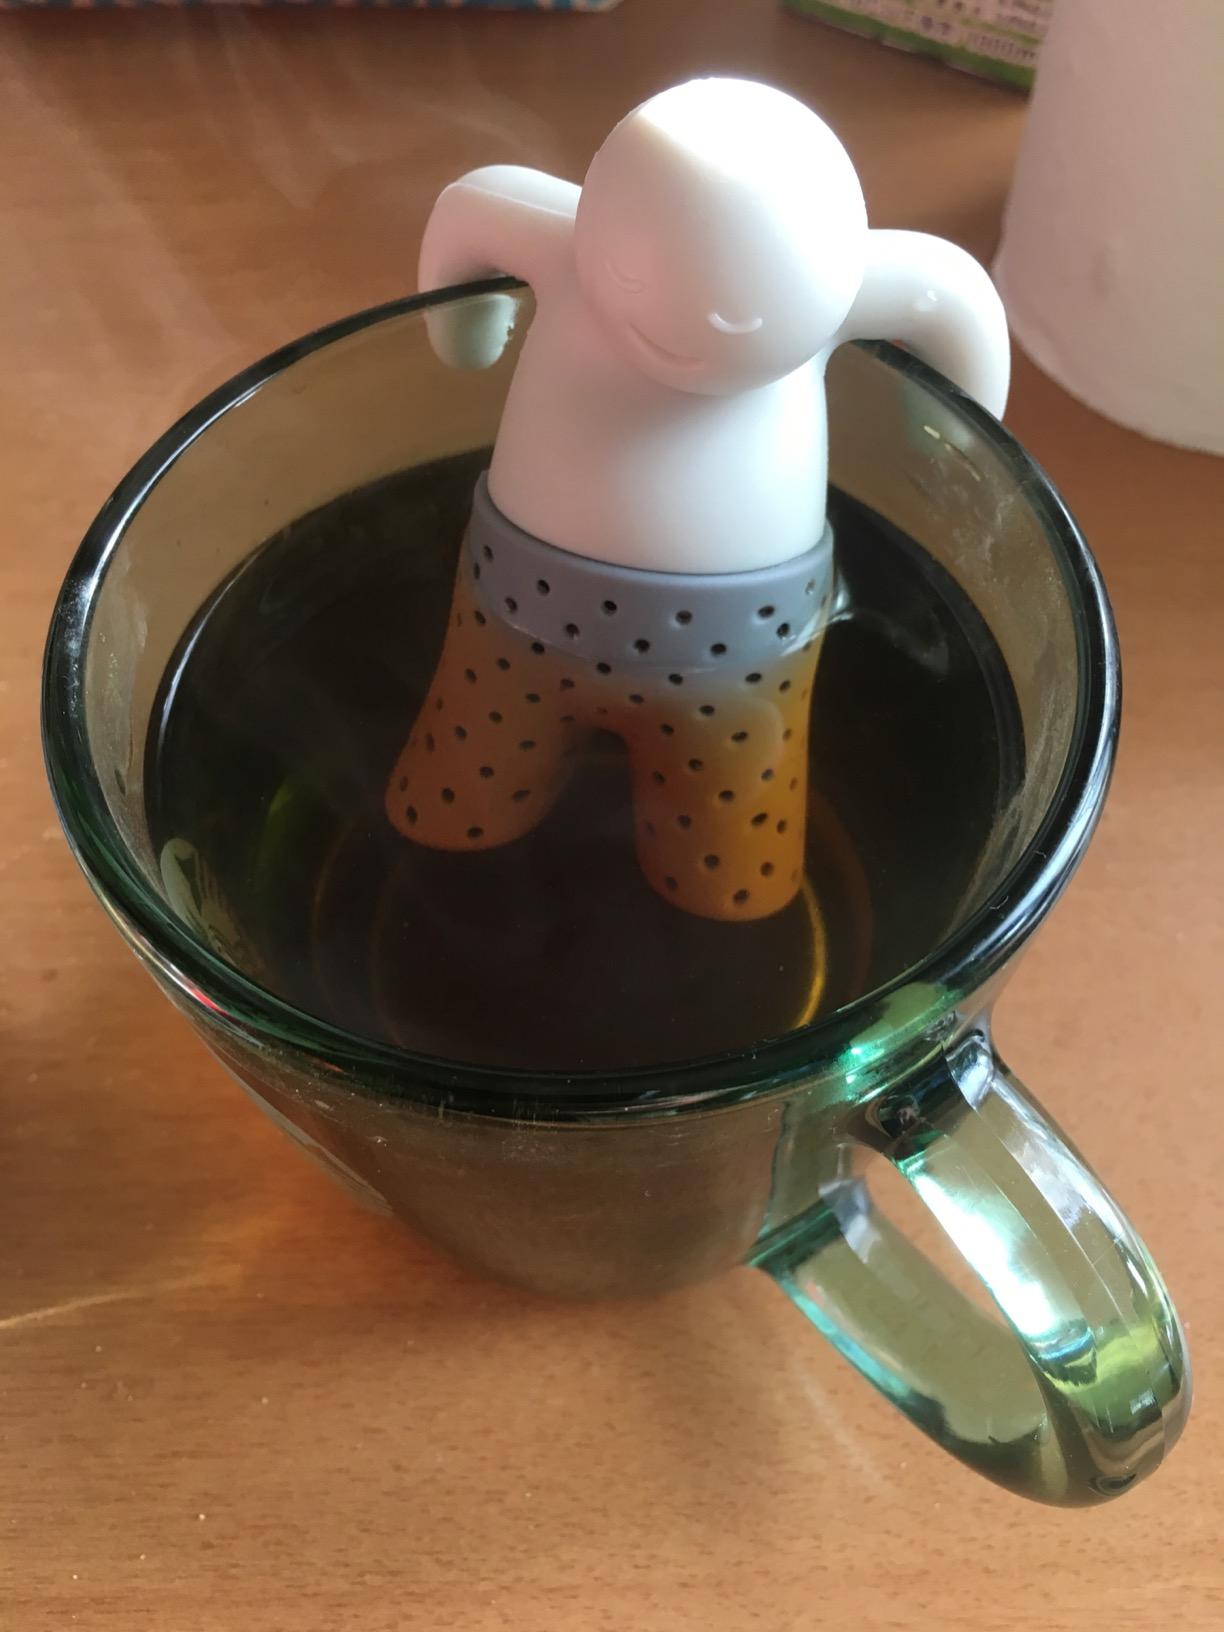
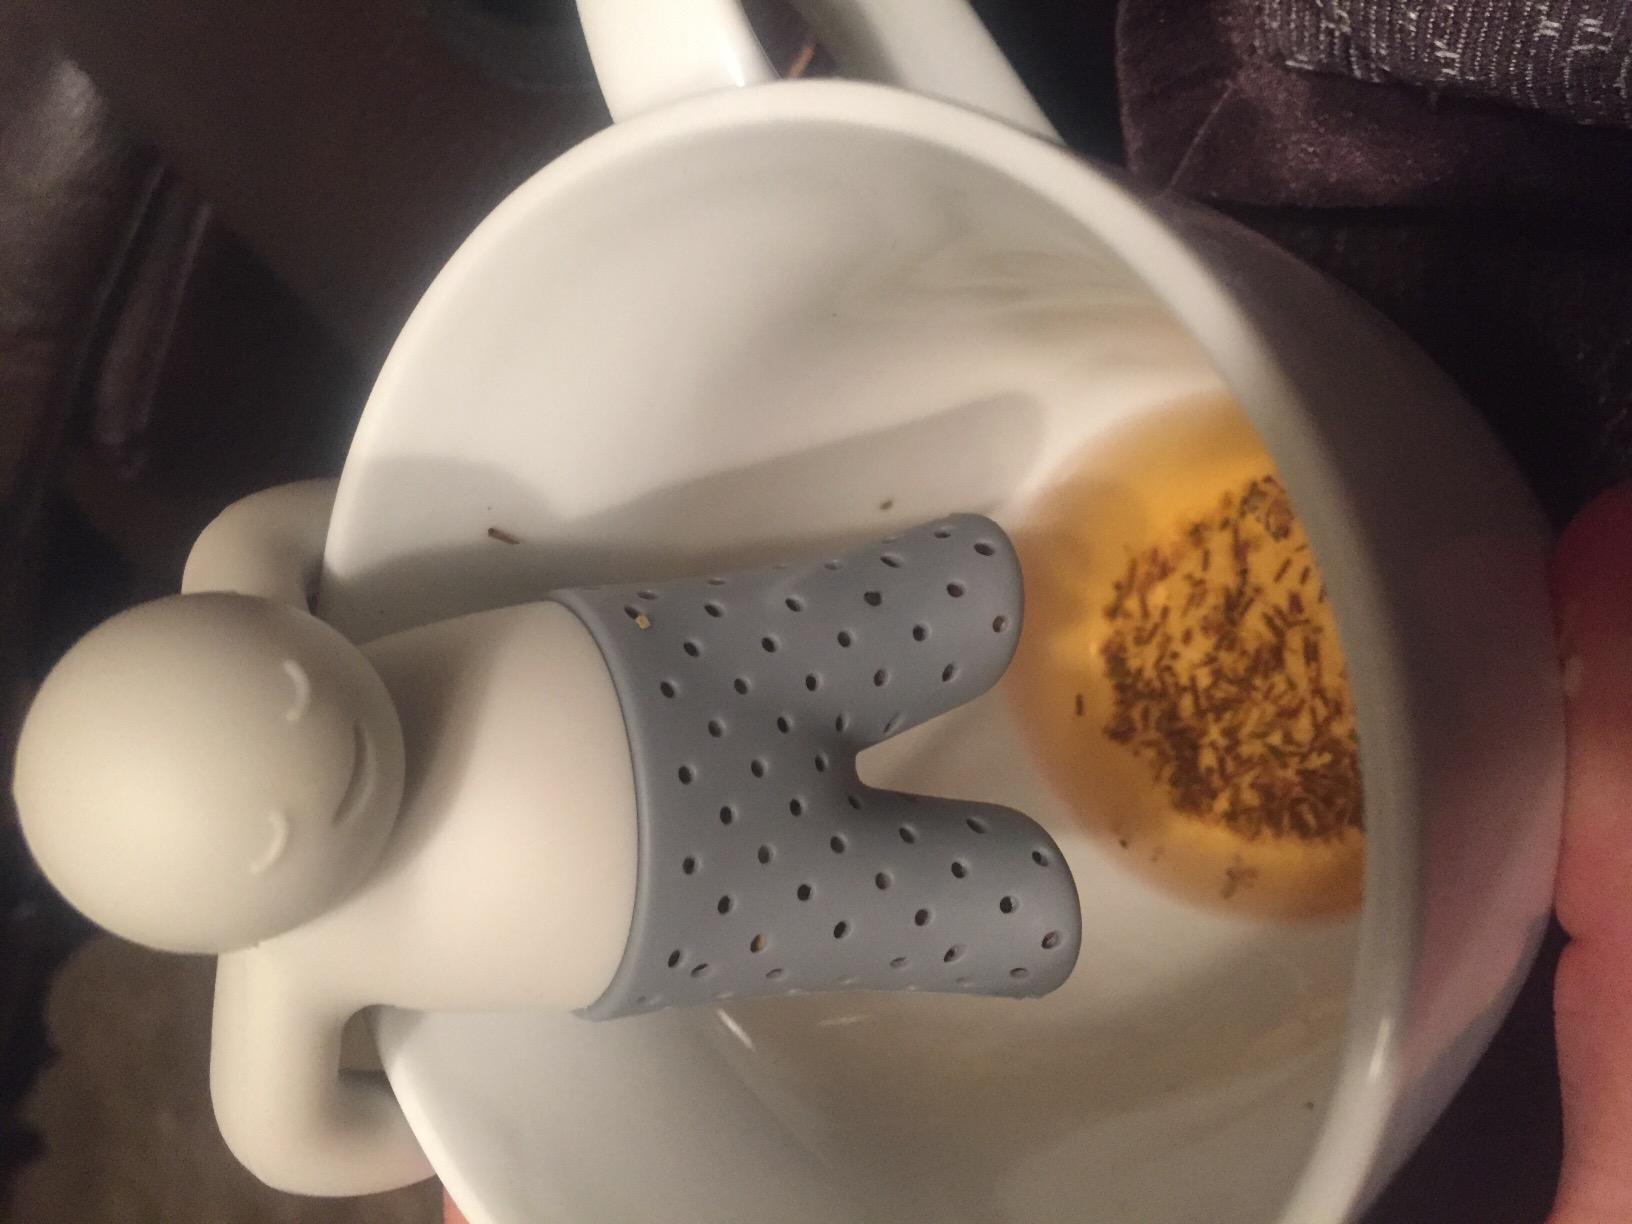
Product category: items_tea
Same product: yes